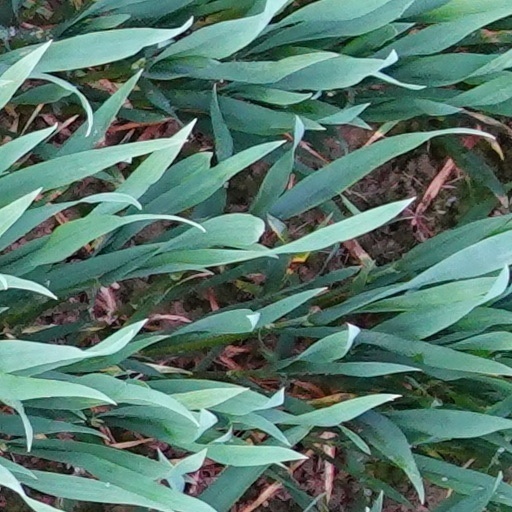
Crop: wheat